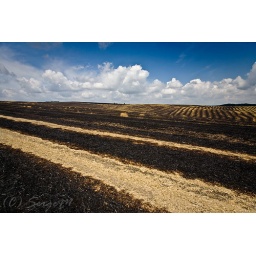
Strips in the field and strips in a life. That black that white. Happiness - to choose a correct direction...